Guqin

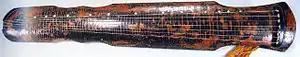
The Tang dynasty (618–907) qin, the "Jiu Xiao Huan Pei"

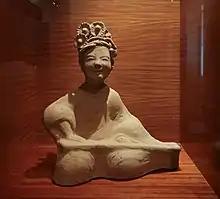
A girl playing a guqin, Eastern Han dynasty, collection of the Musée des Arts Asiatiques de Toulon, France

Legend has it that the qin, the most revered of all Chinese musical instruments, has a history of about 5,000 years, and that the legendary figures of China's pre-history – Fuxi, Shennong and Huang Di, the "Yellow Emperor" – were involved in its creation. Nearly all qin books and tablature collections published prior to the twentieth century state this as the actual origins of the qin, although this is now viewed as mythology. It is mentioned in Chinese writings dating back nearly 3,000 years, and examples have been found in tombs from about 2,500 years ago. The exact origins of the qin is still a very much continuing subject of debate over the past few decades.